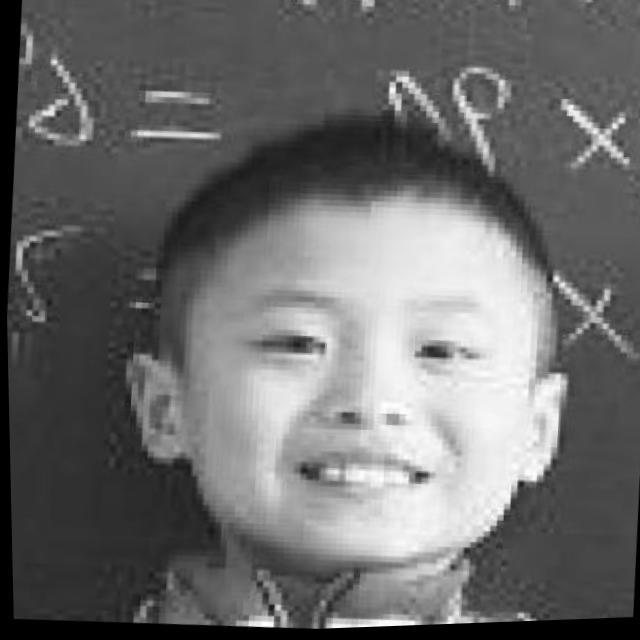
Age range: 0-12